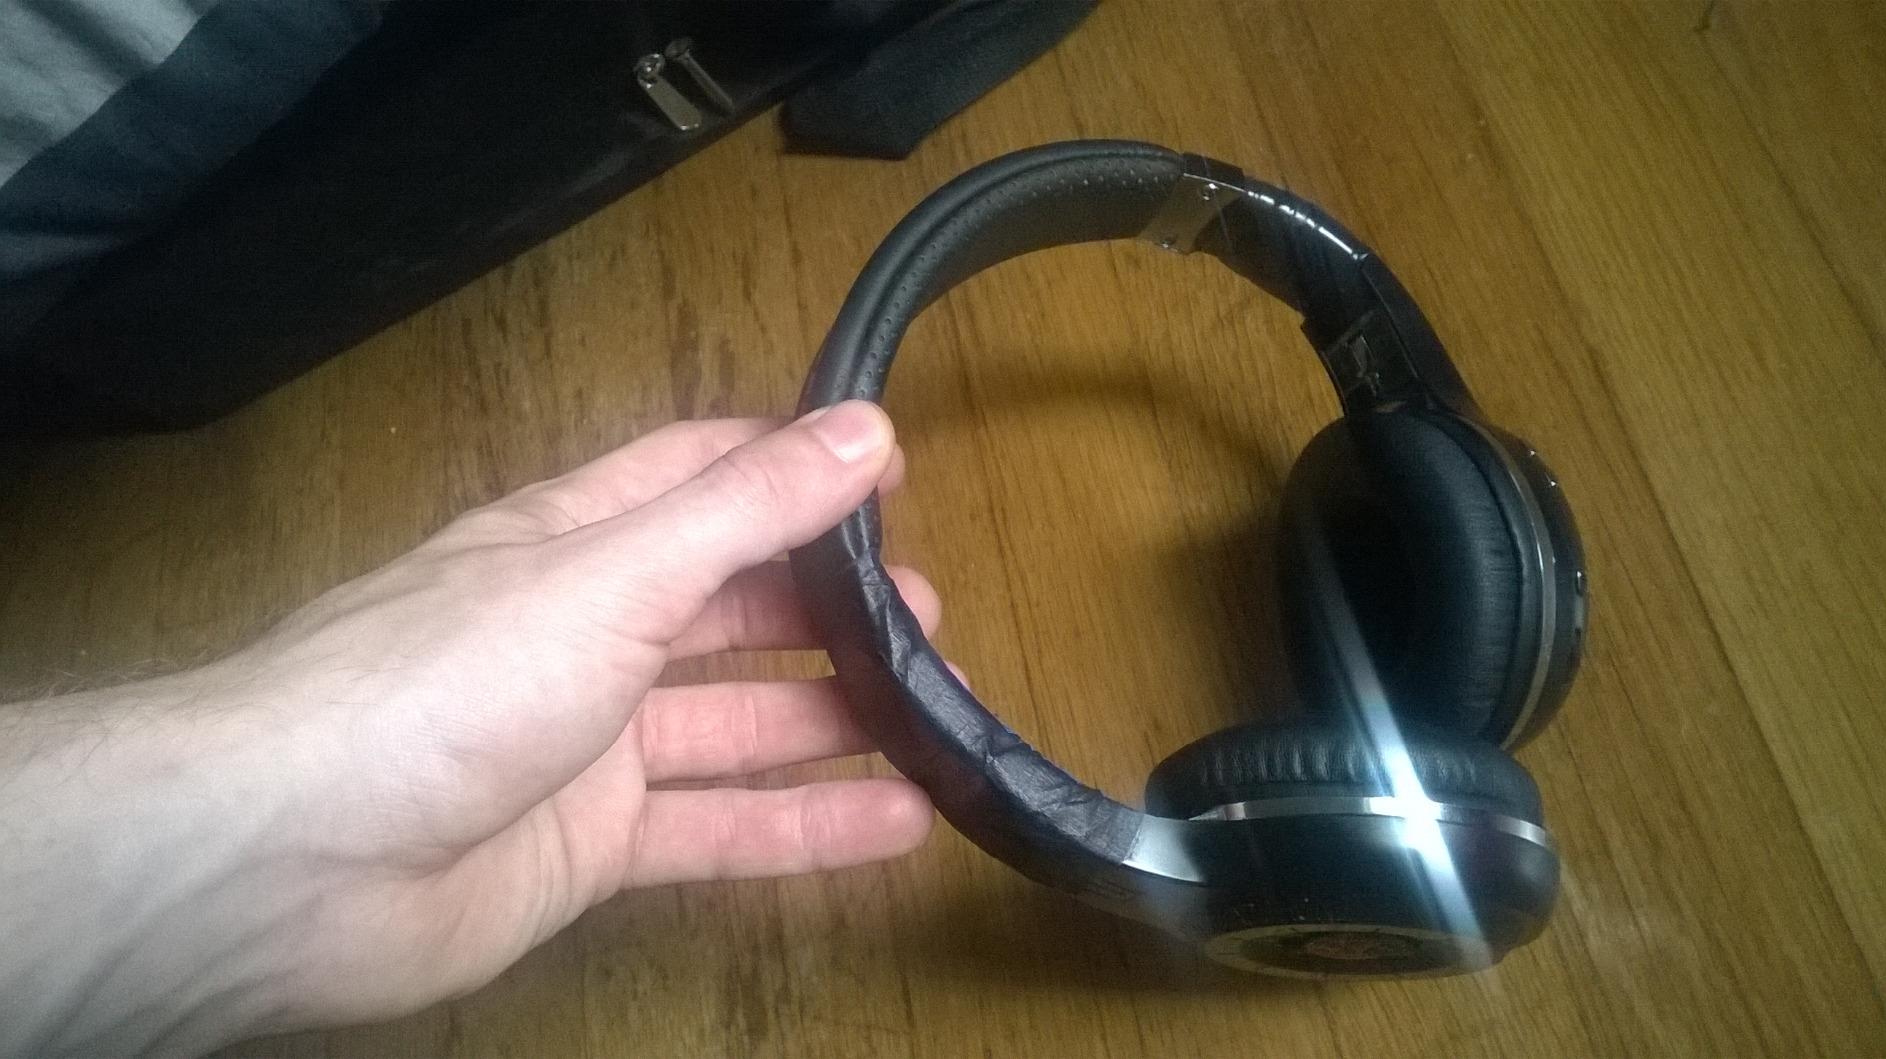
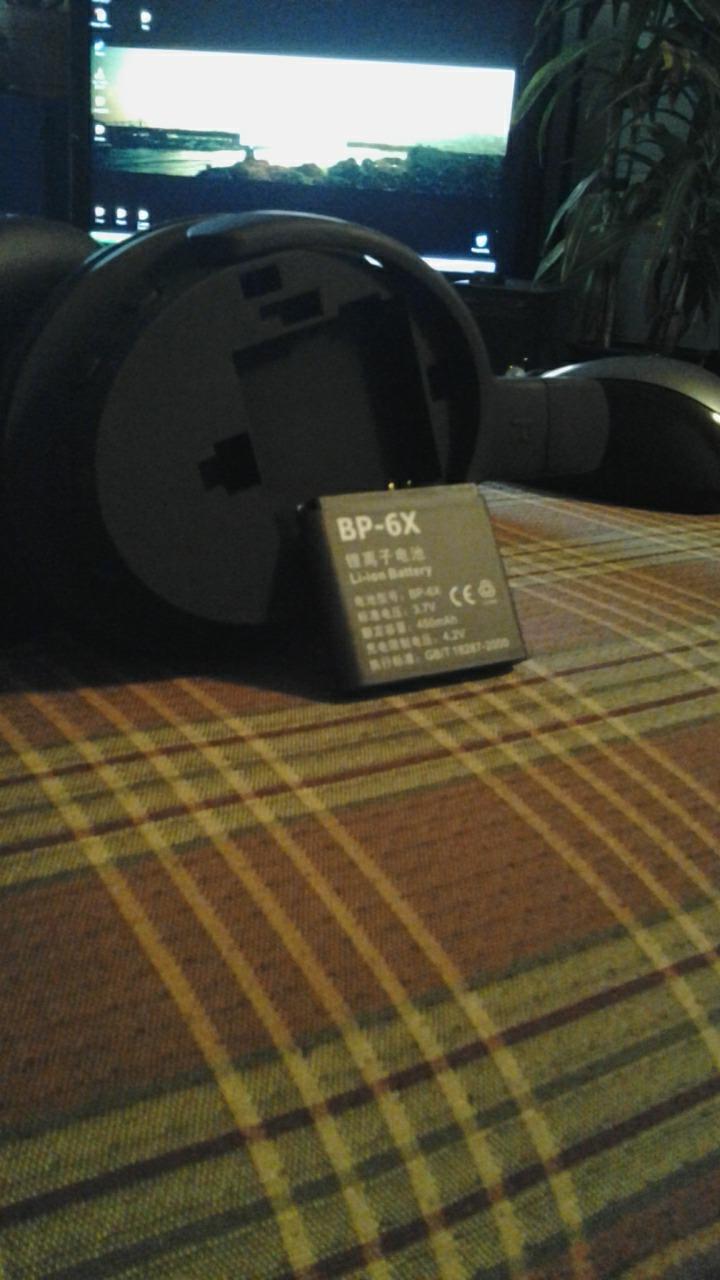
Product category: headphones
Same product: no